German fortification of Guernsey

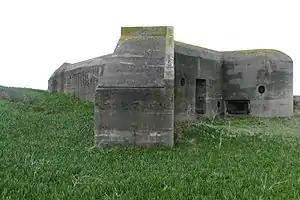
"Widerstandsnest" "Grüne Düne" Armoured Turret Bunker, which housed 4 Machine Guns inside a steel turret overlooking L'Eree Bay.

On 2 June 1941 Adolf Hitler asked for maps of the Channel Islands; these were provided the next day. By 13 June Hitler had made a decision. He ordered additional men to the Islands and, having decided the defences were inadequate, lacking tanks and coastal artillery, he instructed the Organisation Todt (OT) to undertake the building of 200-250 strongpoints in each of the larger islands. OT, formed in 1933, was a construction organization that organised and supervised the work of a number of engineering and construction companies, as well as supplying a large labour force.